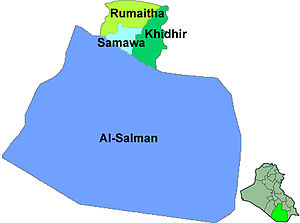
Al Muthanna
Distrikter i provinsen
Al Muthanna er en irakisk provins, der ligger i det sydlige Irak med 683.126 indbyggere. Det administrative hovedsæde i provinsen er byen Samawah med 215.000 indbyggere.